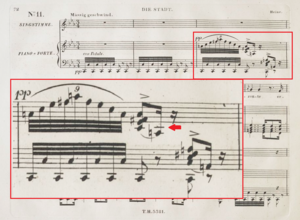
Modification de l'image ""Die Stadt tirage Haslinger sans coquille.png"""
Die Stadt est le 11ᵉ lied du recueil Schwanengesang publié à titre posthume à Vienne, aux alentours de Pâques 1829. Il a été composé par Schubert peu avant sa mort, survenue le 19 novembre 1828, sur un texte de Heinrich Heine.